Helen of Troy

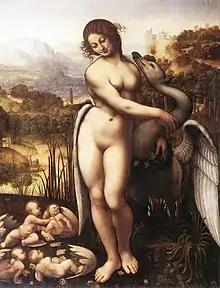
"Leda and the Swan" by Cesare da Sesto (–1510, Wilton). The artist has been intrigued by the idea of Helen's unconventional birth; she and Clytemnestra are shown emerging from one egg; Castor and Pollux from another.

In most sources, including the "Iliad" and the "Odyssey", Helen is the daughter of Zeus and of Leda, the wife of the Spartan king Tyndareus. Euripides' play "Helen", written in the late 5th century BC, is the earliest source to report the most familiar account of Helen's birth: that, although her putative father was Tyndareus, she was actually Zeus' daughter. In the form of a swan, the king of gods was chased by an eagle, and sought refuge with Leda. The swan gained her affection, and the two mated. Leda then produced an egg, from which Helen emerged. The First Vatican Mythographer introduces the notion that two eggs came from the union: one containing Castor and Pollux; one with Helen and Clytemnestra. Nevertheless, the same author earlier states that Helen, Castor and Pollux were produced from a single egg. Fabius Planciades Fulgentius also states that Helen, Castor and Pollux are born from the same egg. Pseudo-Apollodorus states that Leda had intercourse with both Zeus and Tyndareus the night she conceived Helen.